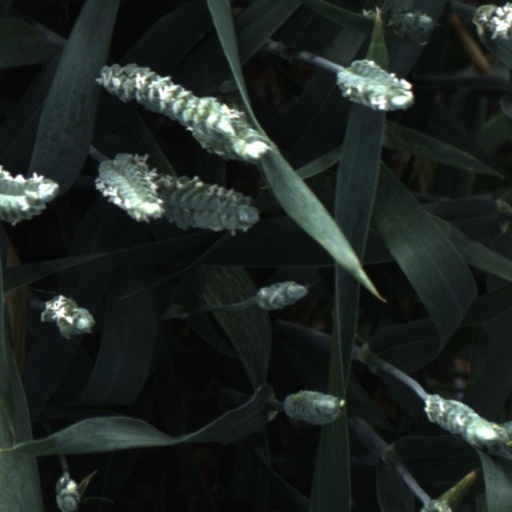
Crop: wheat